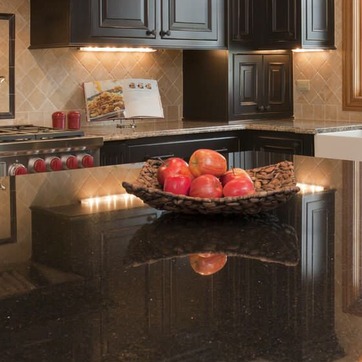
Material: food